Tropical Storm Dianmu (2016)

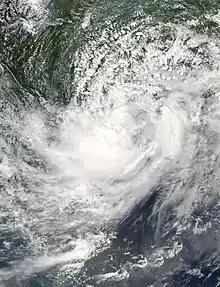
Tropical Storm Dianmu approaching Leizhou Peninsula on August 18

Tropical Storm Dianmu was a weak tropical cyclone that struck Leizhou Peninsula, China and Northern Vietnam in mid August 2016. It was the eighth named storm of the annual typhoon season.